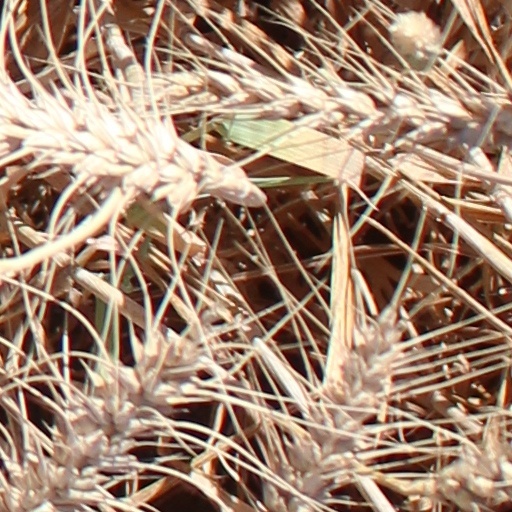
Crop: wheat